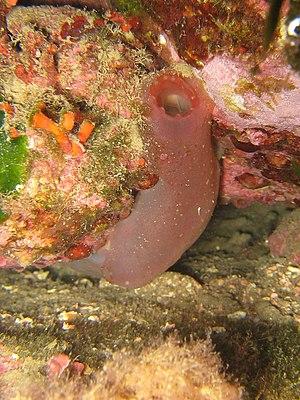
Ascidie rose (Ascidia mentula) en Méditerranée près de Banyuls
Les Ascidies sont une classe d'animaux marins du sous-embranchement des tuniciers.